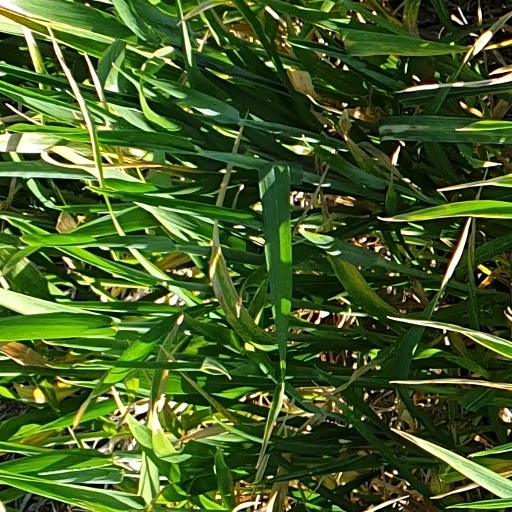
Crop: wheat